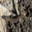
Label: lizard